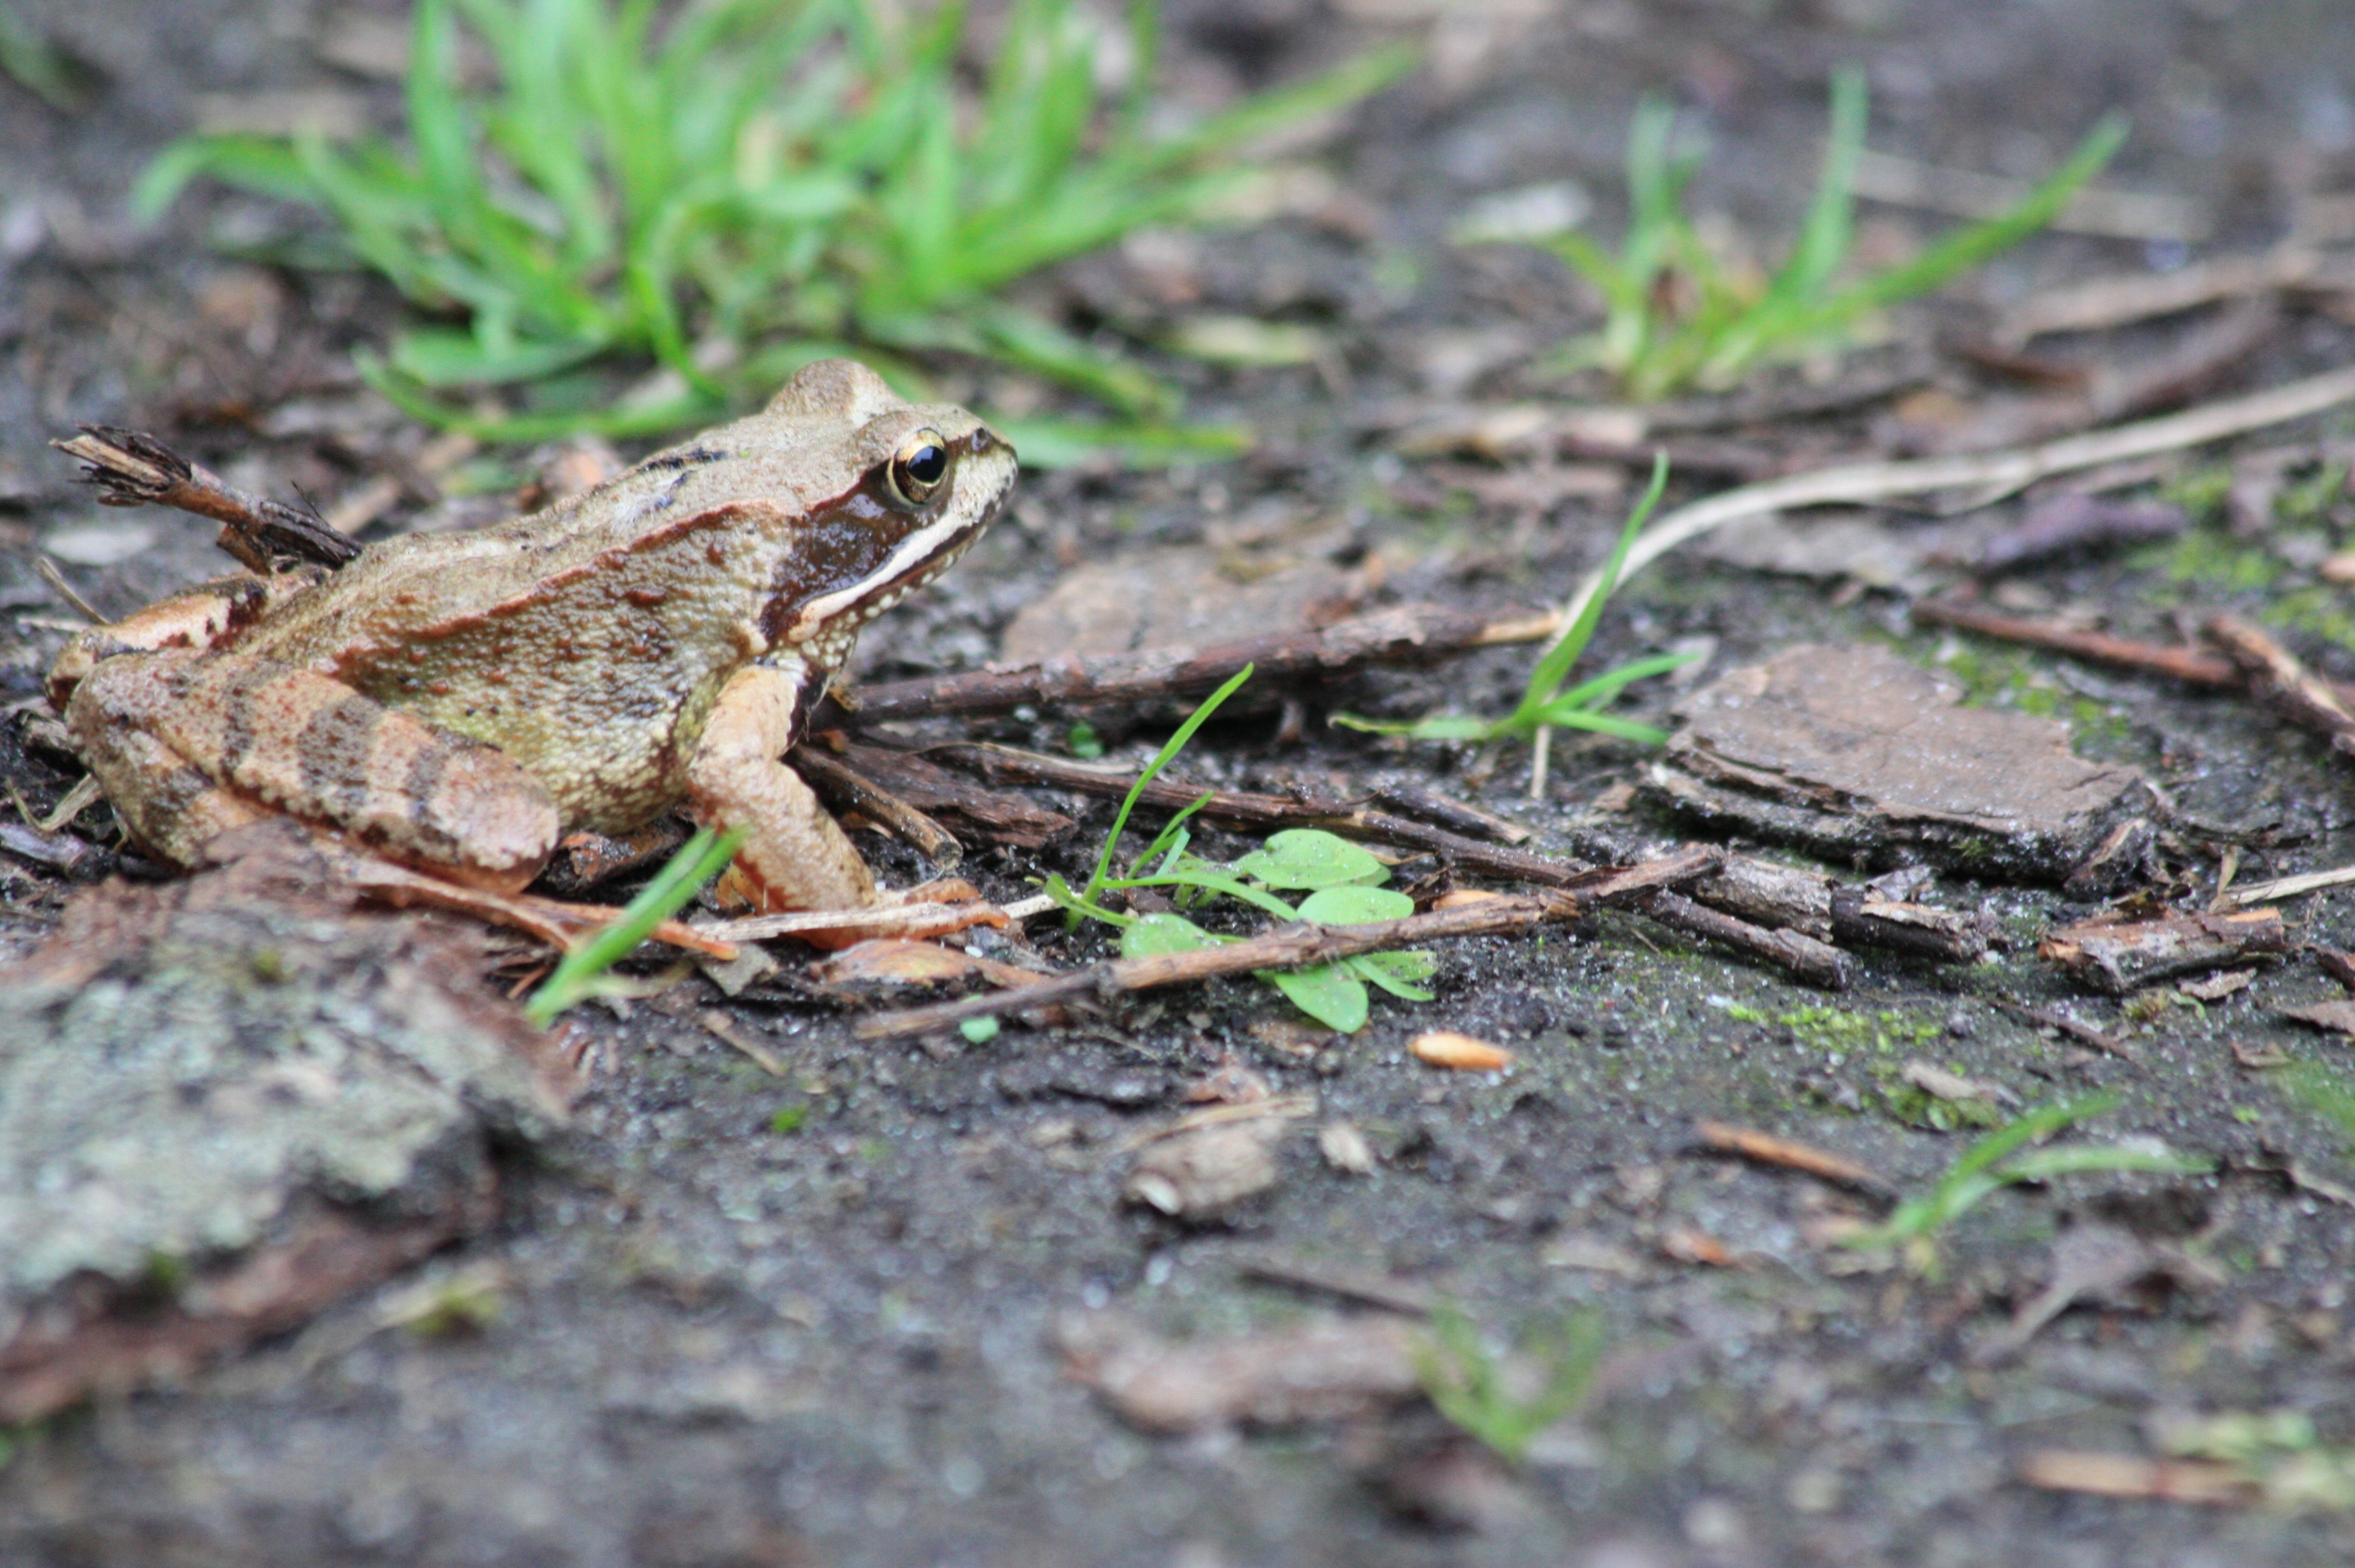
nature, forest, wildlife, frog, toad, amphibian, fauna, earth, vertebrate, lacerta, the frog, lacertidae